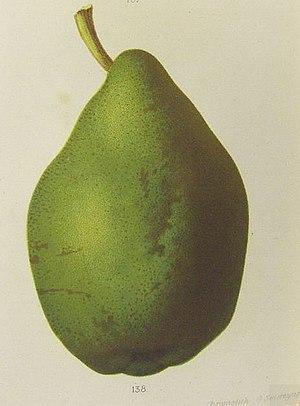
La Nouveau Poiteau est une variété de poire ancienne.